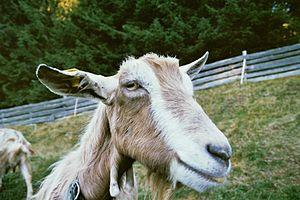
La chèvre domestique est une espèce de mammifères herbivore ruminant, appartenant à la famille des bovidés, sous-famille des caprins. La plupart du temps, les chèvres sont domestiquées, mais on les trouve aussi à l'état sauvage dans quelques contrées du Caucase, d'Iran, d'Afghanistan ou d'Irak. Leur domestication est ancienne. On les élève pour leur lait, leur cuir, leur poil et leur viande.
La chèvre du Toggenbourg vient à l'origine du canton de Saint-Gall et plus précisément de la région du Toggenbourg. Elle porte le nom de toggenburger en allemand ou le diminutif de toggs.